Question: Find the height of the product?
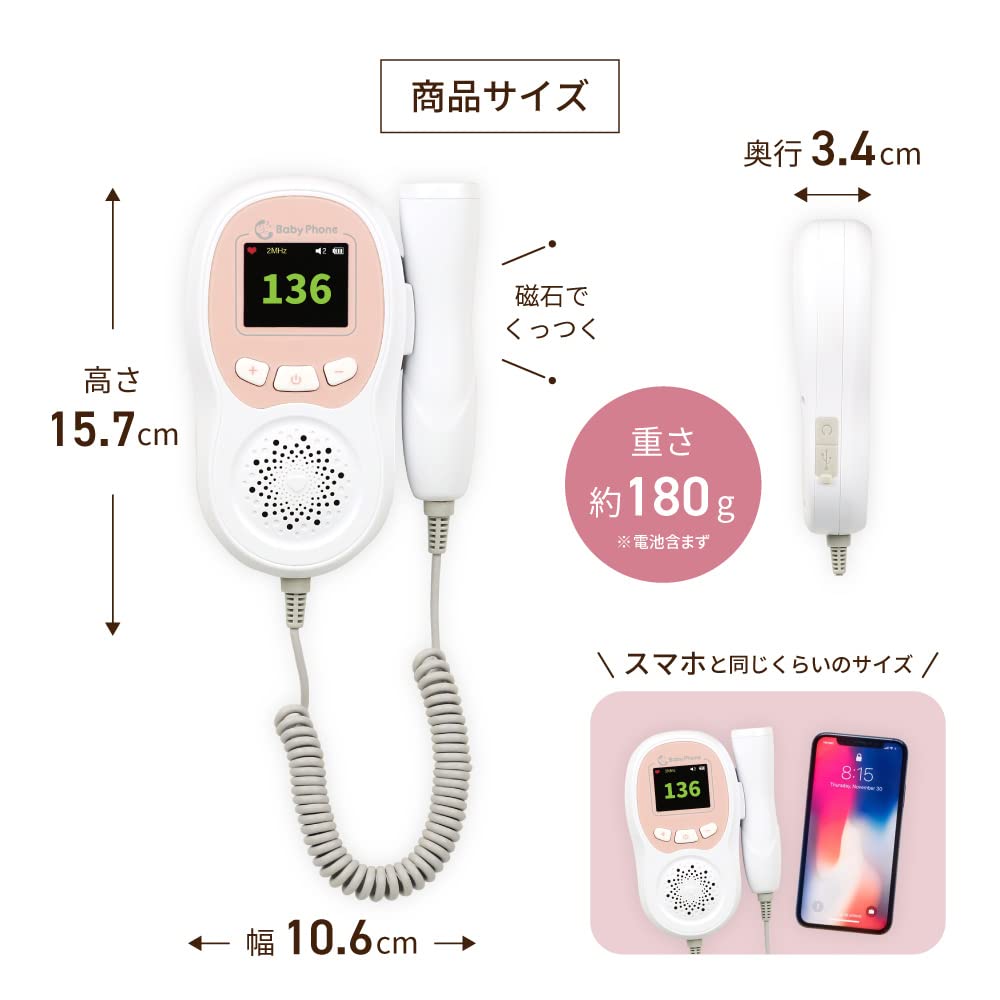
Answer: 15.7 centimetre